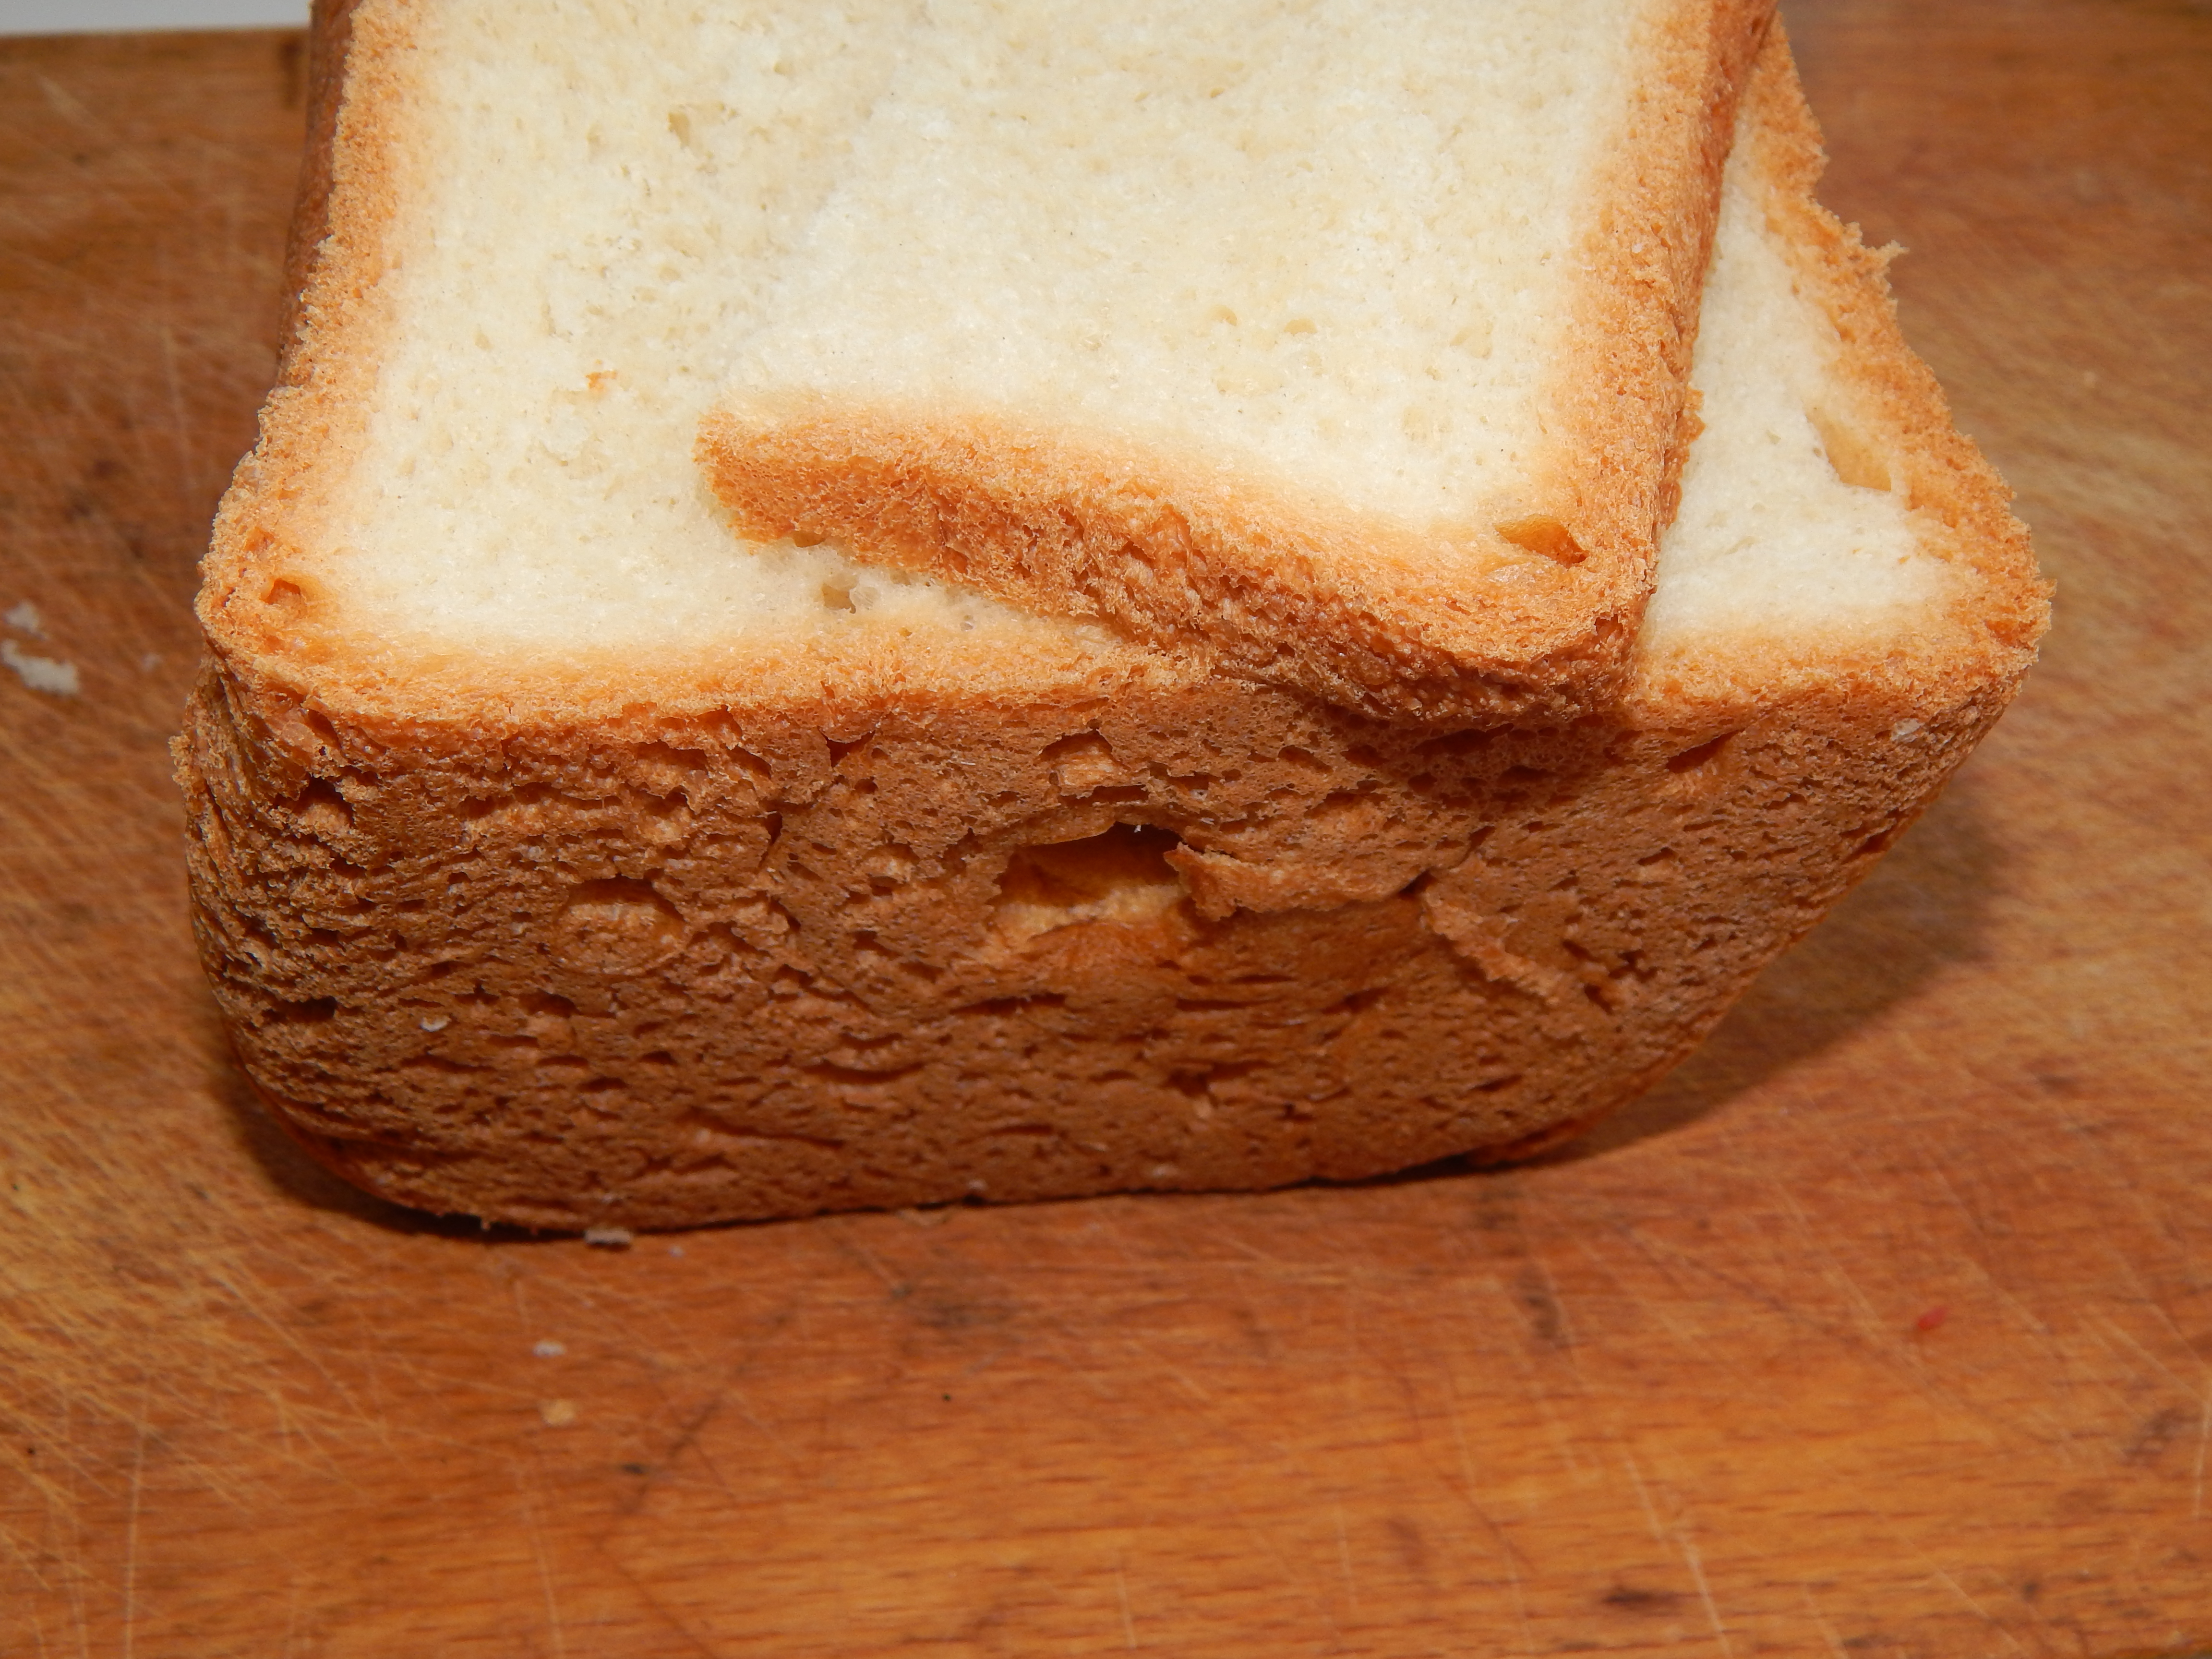
food, gourmet, fish, cooking, fresh, wine, fillet, background, healthy, cheese, white, skillet, gastronomy, meal, restaurant, dinner, delicatessen, salmon, cuisine, fine, plate, cooked, seafood, closeup, bread, rye bread, beer bread, loaf, pumpkin bread, baked goods, baking, sliced bread, brown bread, banana bread, soda bread, parkin, sourdough, whole grain, gluten